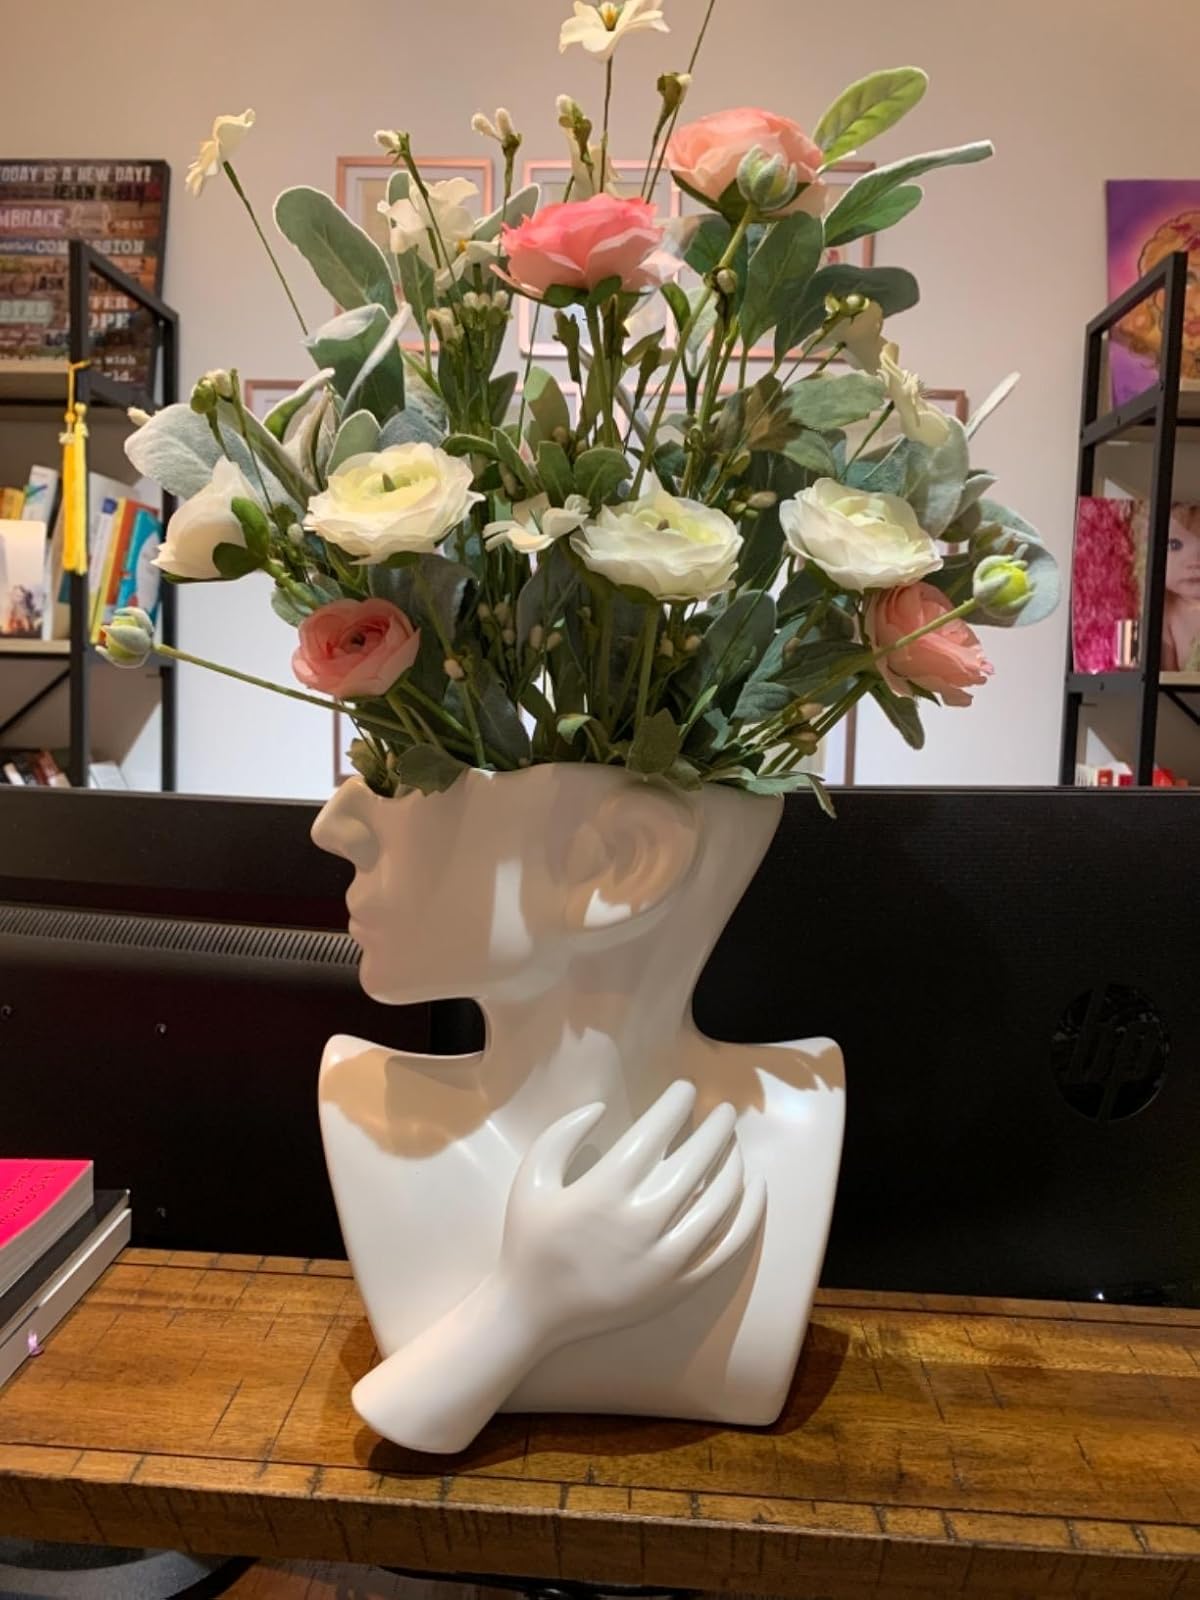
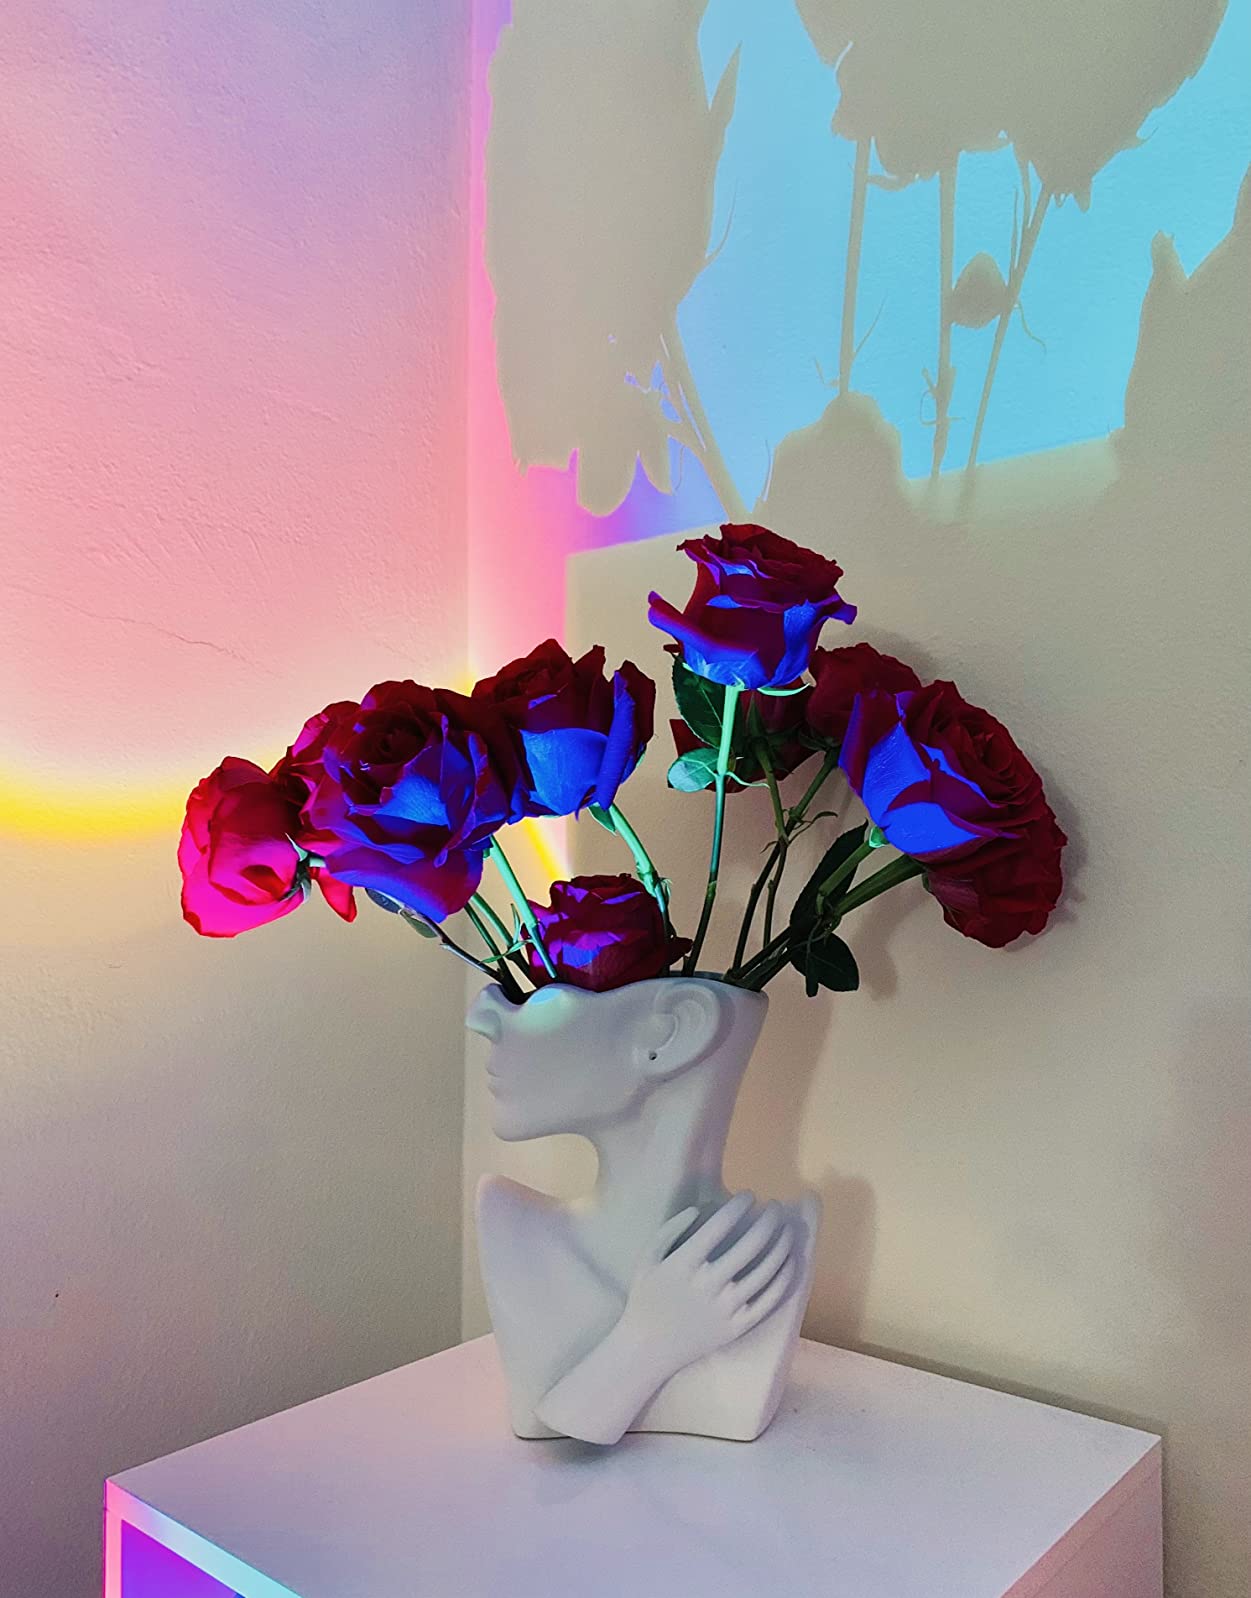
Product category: vase
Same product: yes